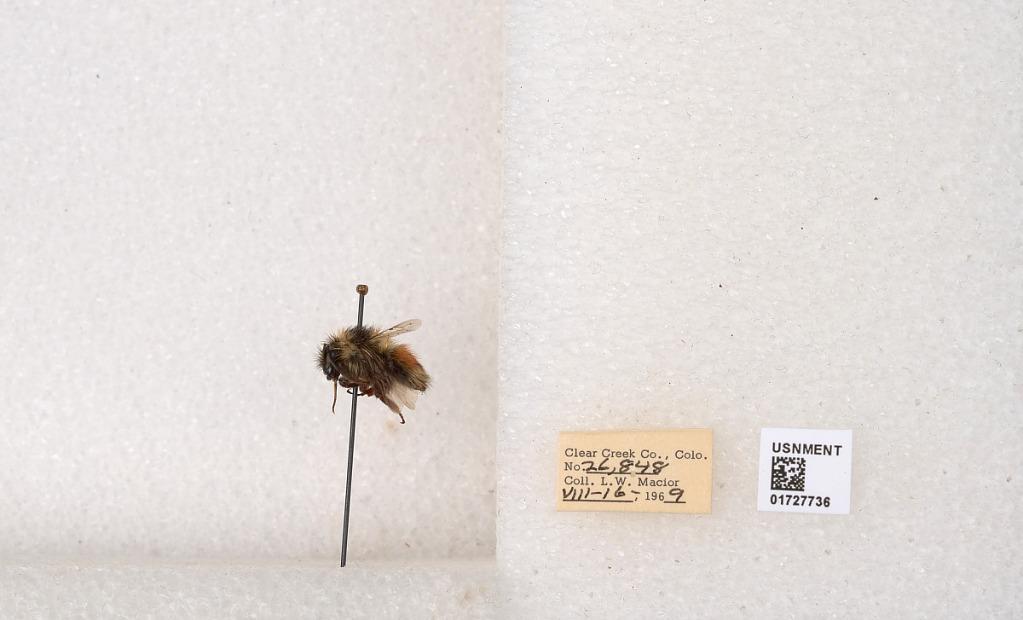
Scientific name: Bombus (Pyrobombus) sylvicola Kirby
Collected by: L. Macior
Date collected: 1969-8-16
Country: United States
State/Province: Colorado
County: Clear Creek
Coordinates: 39.7006, -105.694